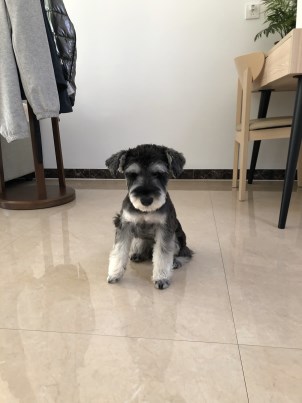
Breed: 2342-n000102-miniature_schnauzer